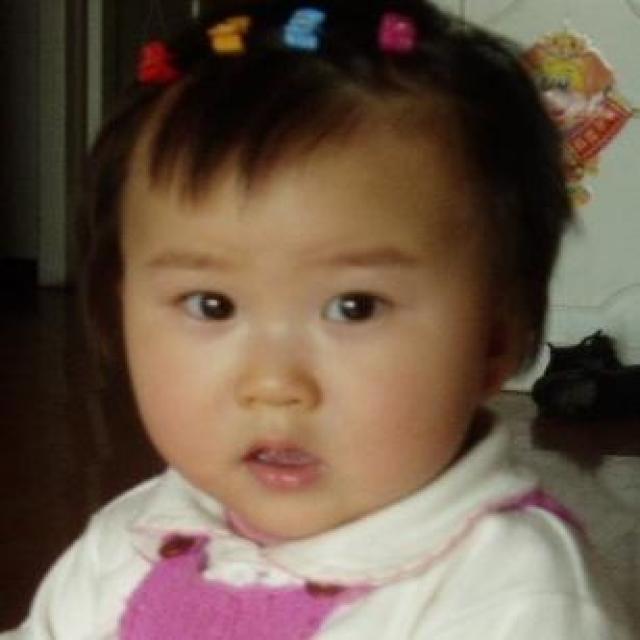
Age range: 0-12